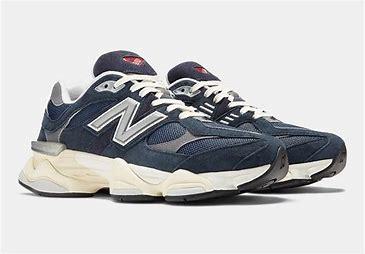
Brand: New
Model: Balance 90